15th Tank Corps

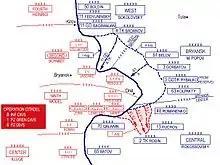
Soviet and German positions during Operation Kutuzov

On 23 February 1943, German troops from the 4th Panzer Army counterattacked the Southwestern Front troops exploiting the breakthrough to the south of Kharkov, encircling many and forcing the remainder to retreat towards the Donets, beginning the Third Battle of Kharkov. The 3rd Tank Army was ordered to relieve the encircled troops, and the 15th Tank Corps changed direction, advancing towards Krasnograd. During the last days of February, the corps fought in a fierce meeting engagement with the LSSAH and 320th Infantry Division. Operating alongside the 111th Rifle Division, the 15th captured Novaya Vodolaga and on 26 February resumed its advance south, leaving the 195th Brigade to hold Novaya Vodolaga.